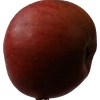
Label: Apple 17